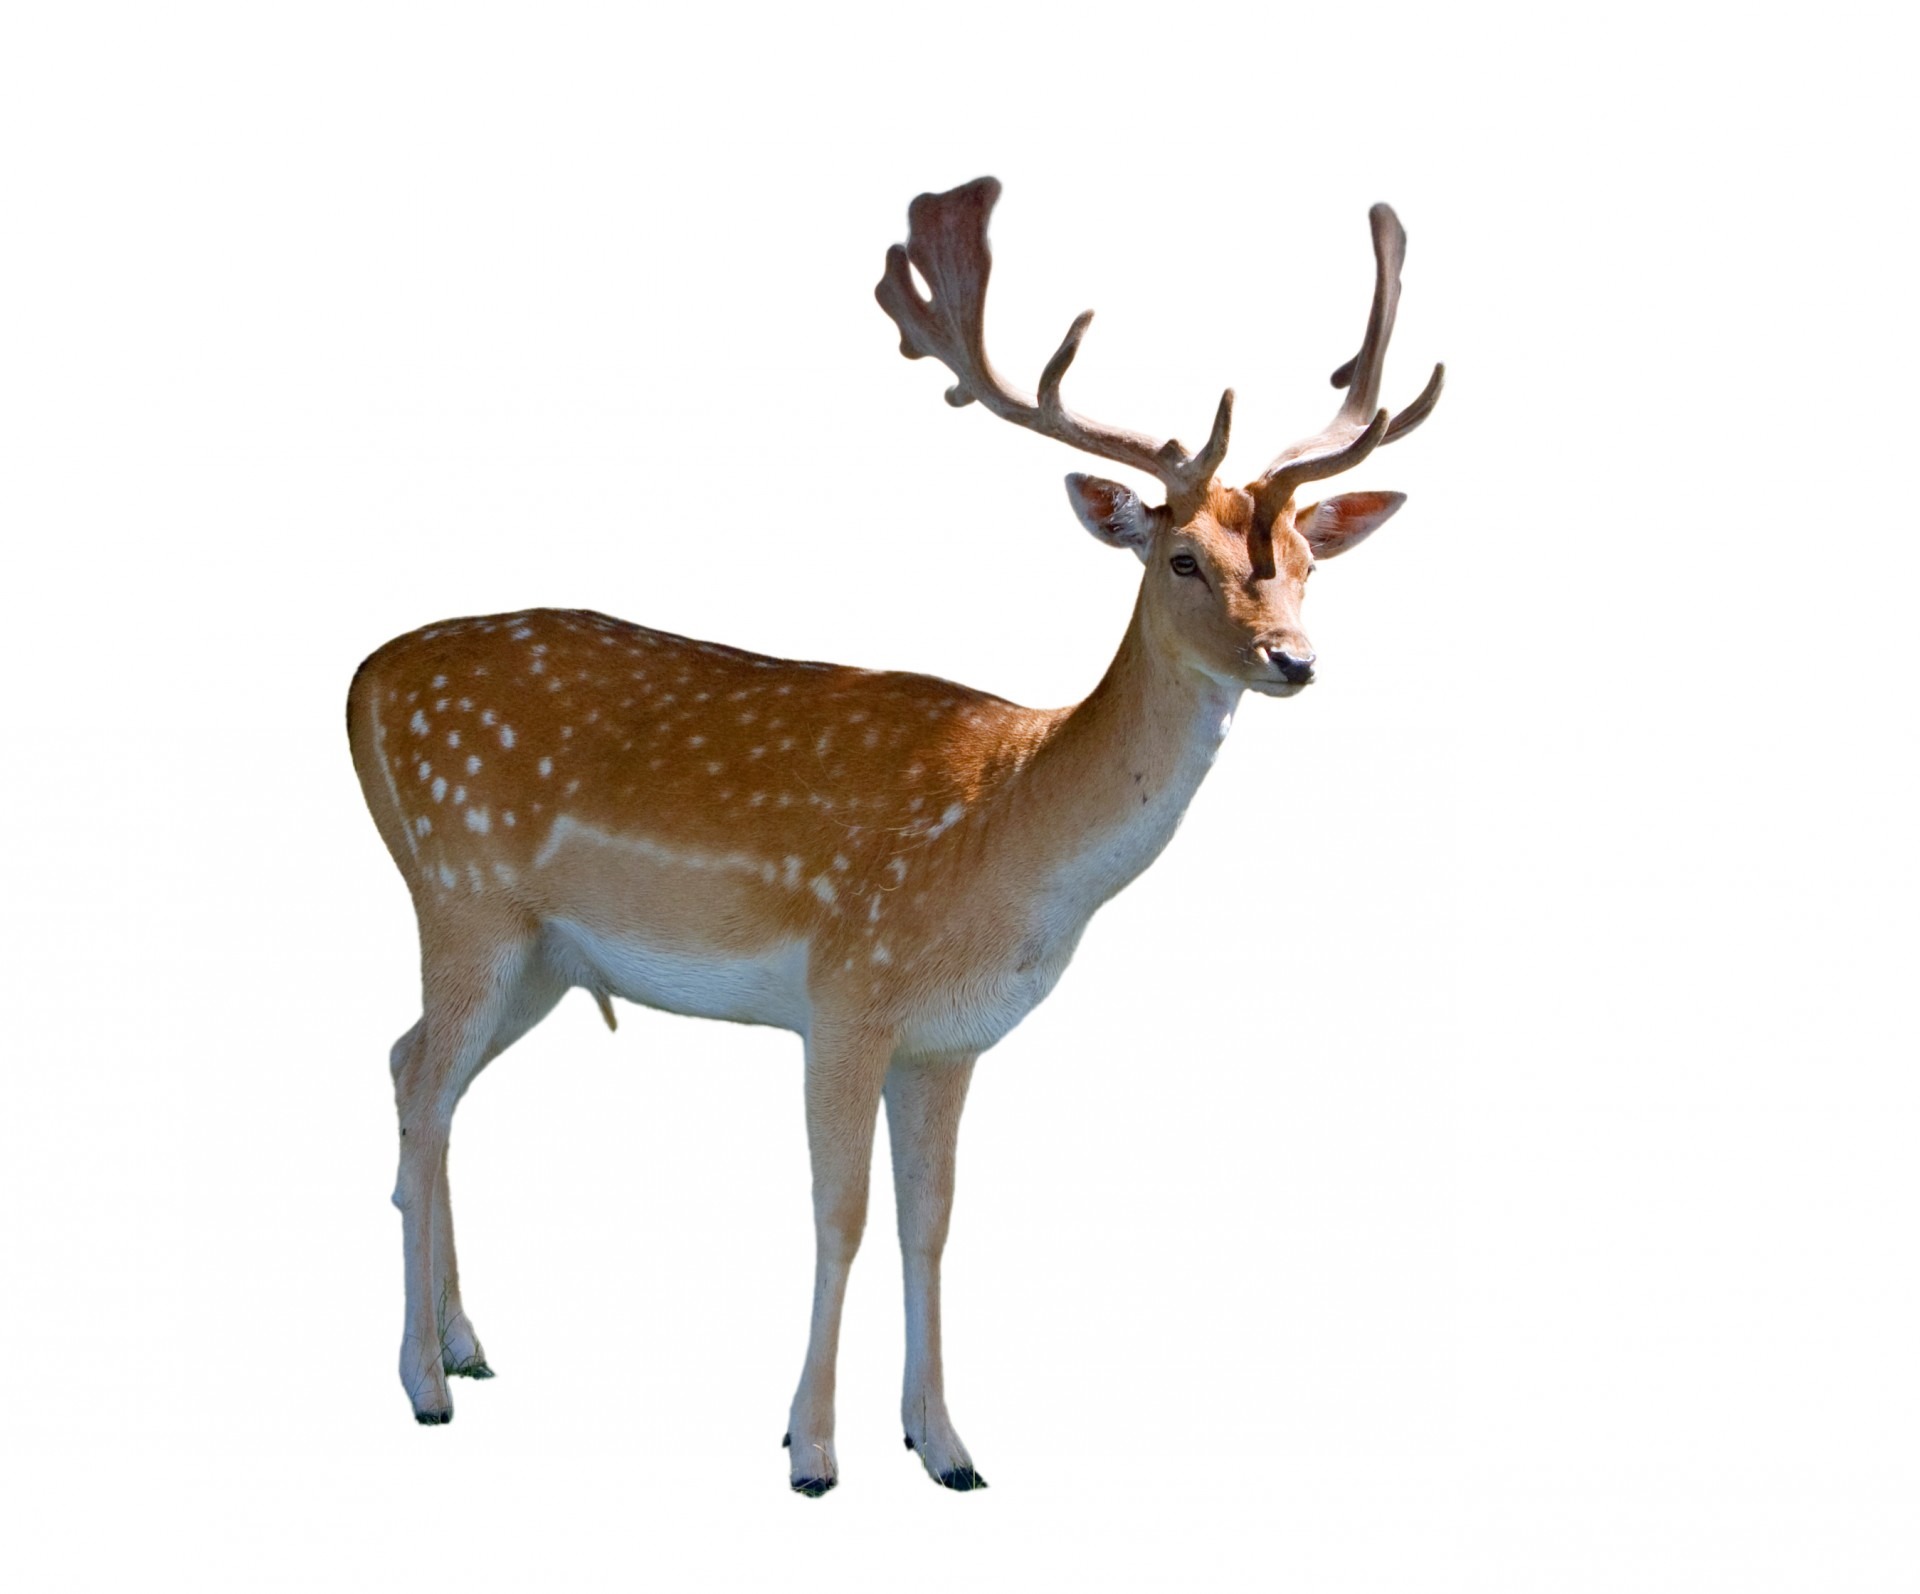
white, isolated, male, standing, deer, stag, mammal, fauna, close up, hart, background, illustration, reindeer, vertebrate, antlers, fallow deer, buck, fallow, white tailed deer